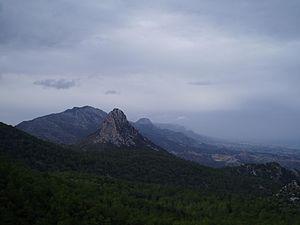
La chaîne de Kyrenia est une étroite cordillère longue d'environ 160 km le long de la côte nord de Chypre et bordée au sud de la plaine de la Mésorée. Les montagnes sont principalement faites de calcaire avec du marbre. La plus haute montagne, le Kyparissovouno, culmine à 1 024 m d'altitude. La moitié ouest du massif porte également le nom de massif du Pentadactylos.